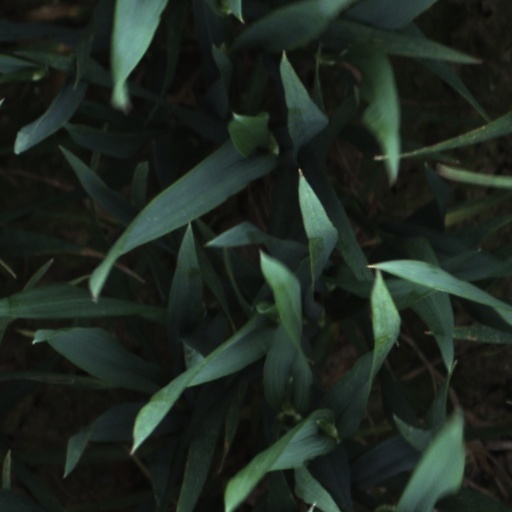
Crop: wheat